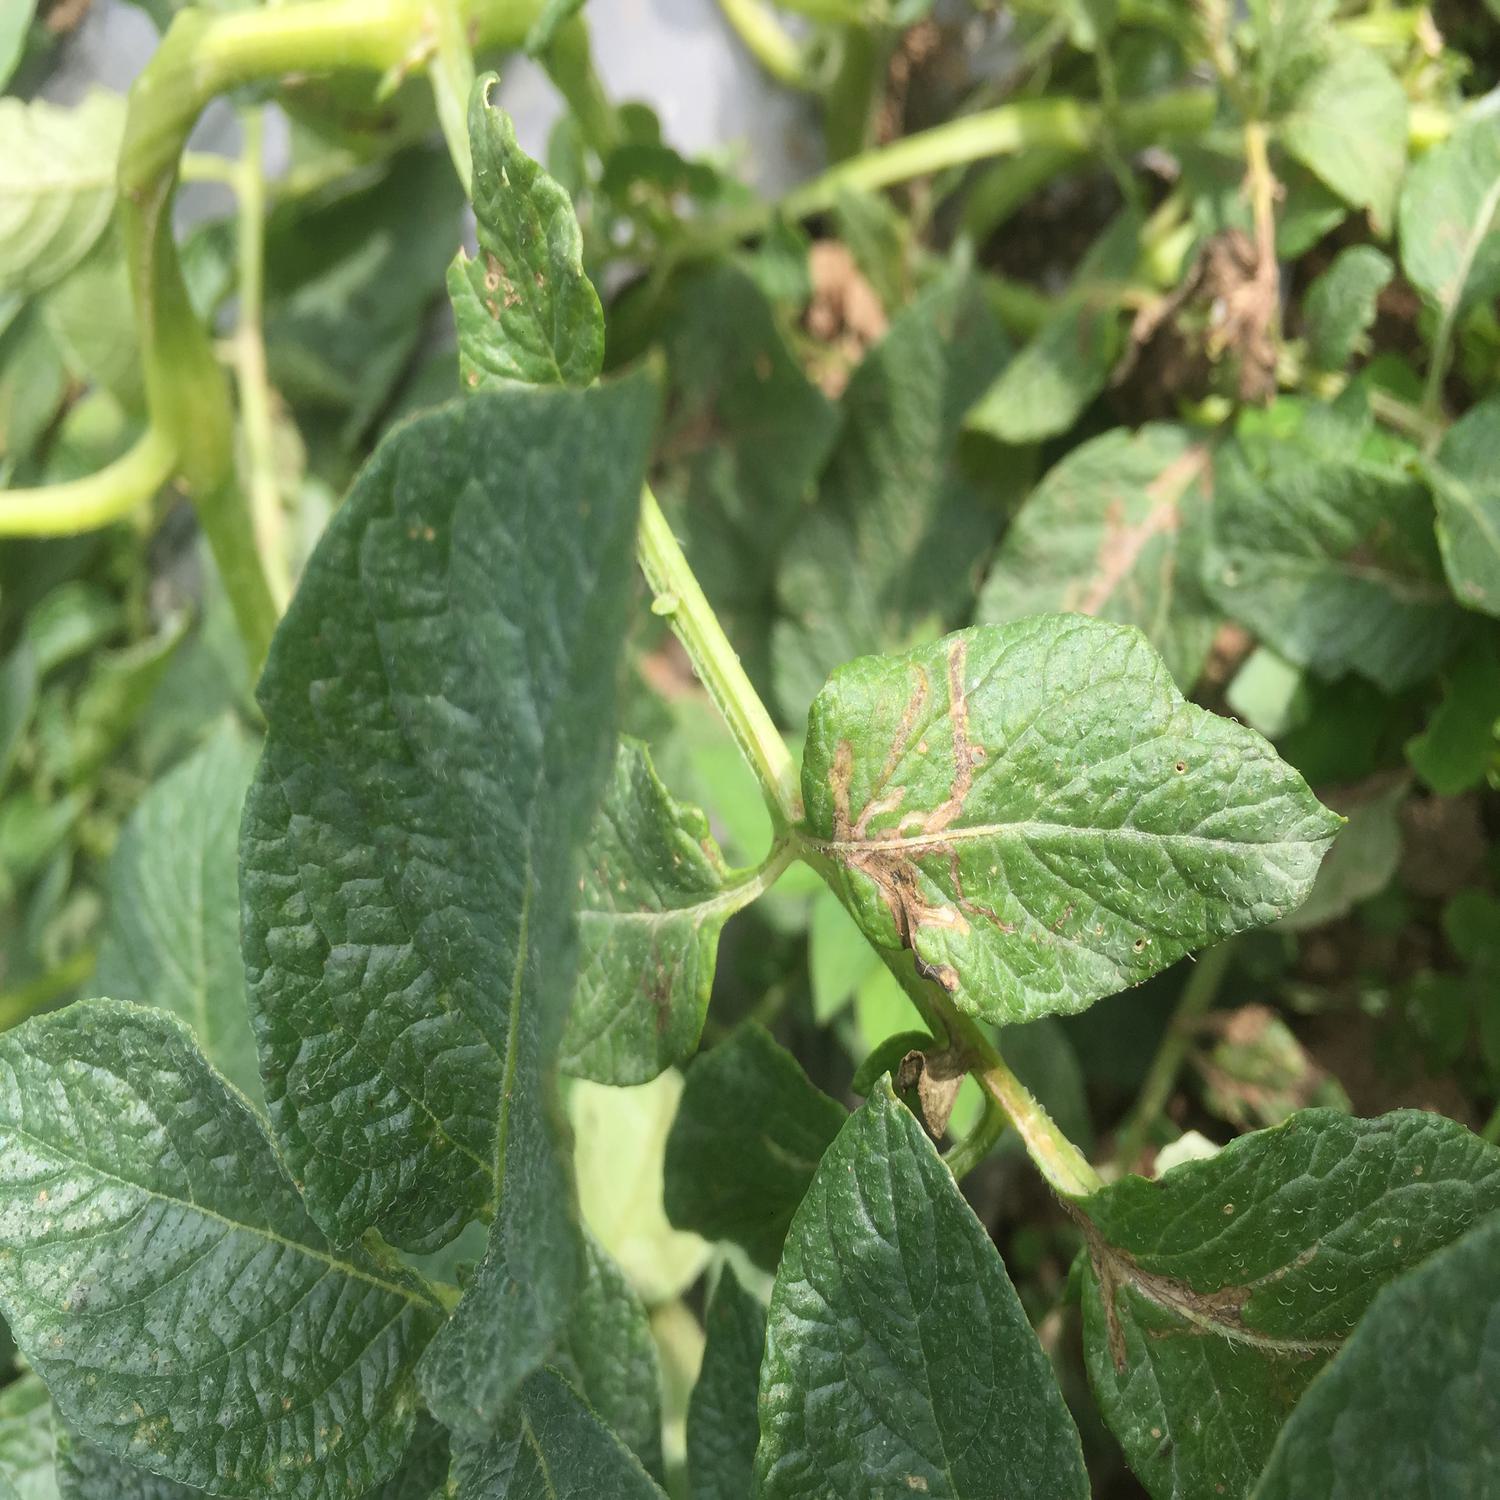
Label: Pest